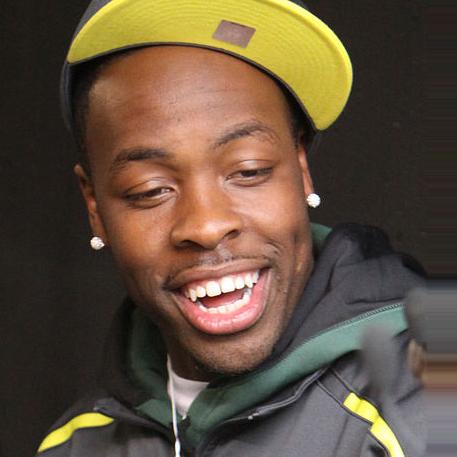
Age: 23